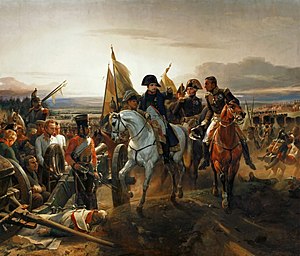
Horace Vernet / Galleri
Émile Jean Horace Vernet var en fransk maler, søn af maleren Antoine Charles Horace Vernet og barnebarn af Claude Joseph Vernet.